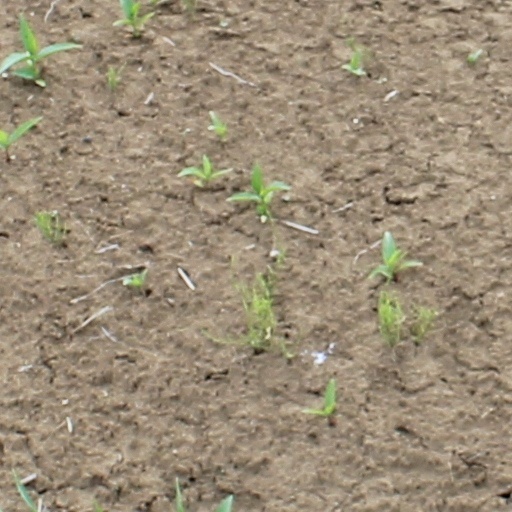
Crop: wheat